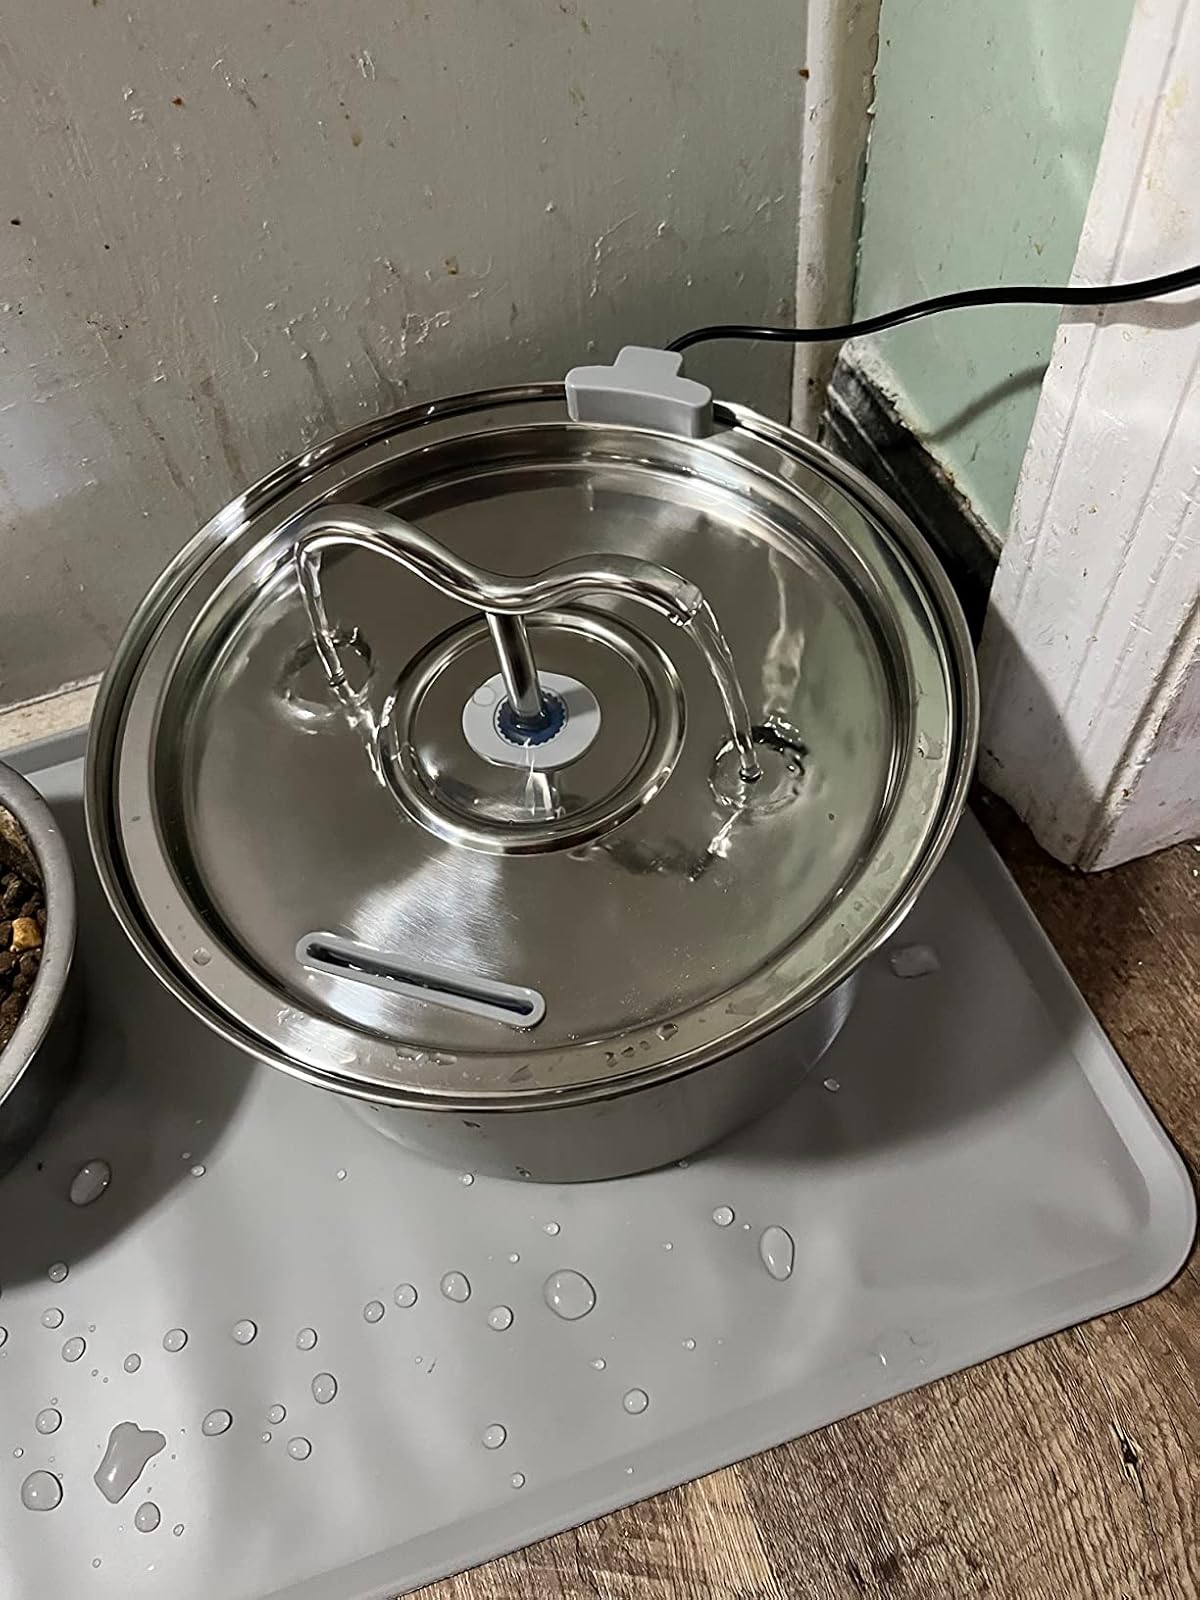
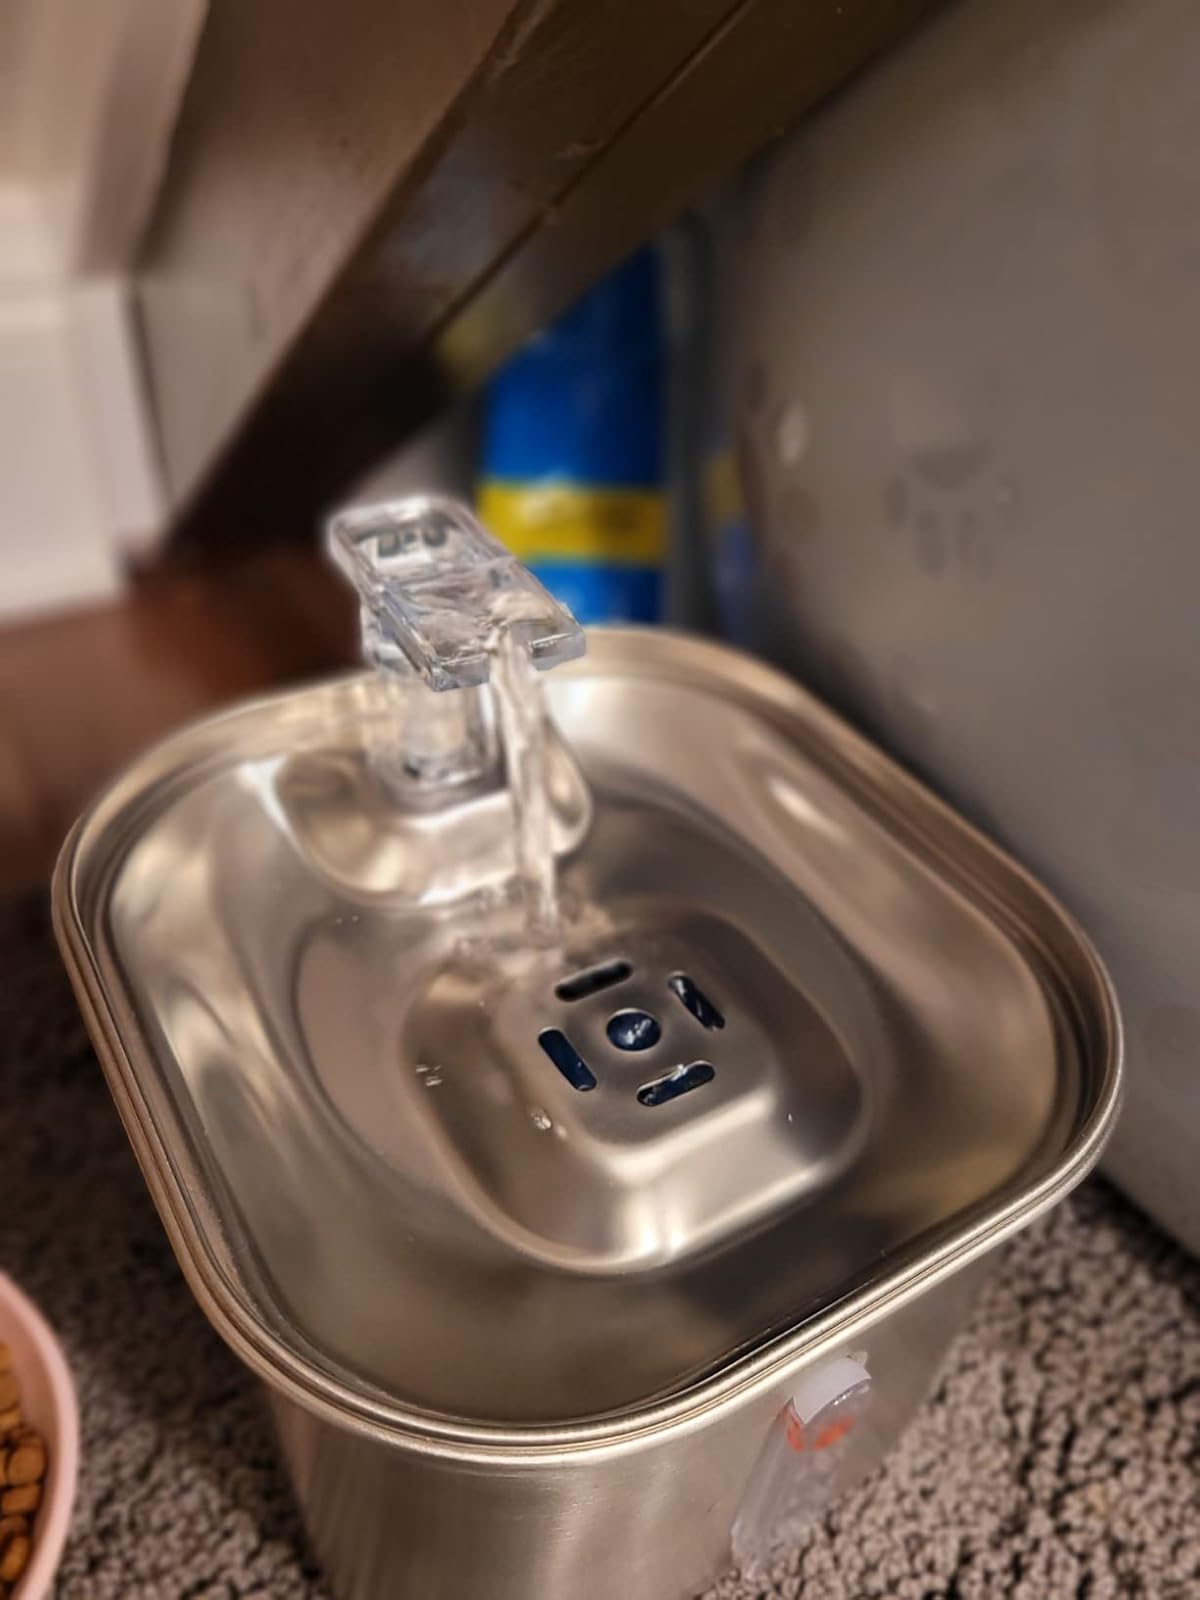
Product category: items_bowl
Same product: no